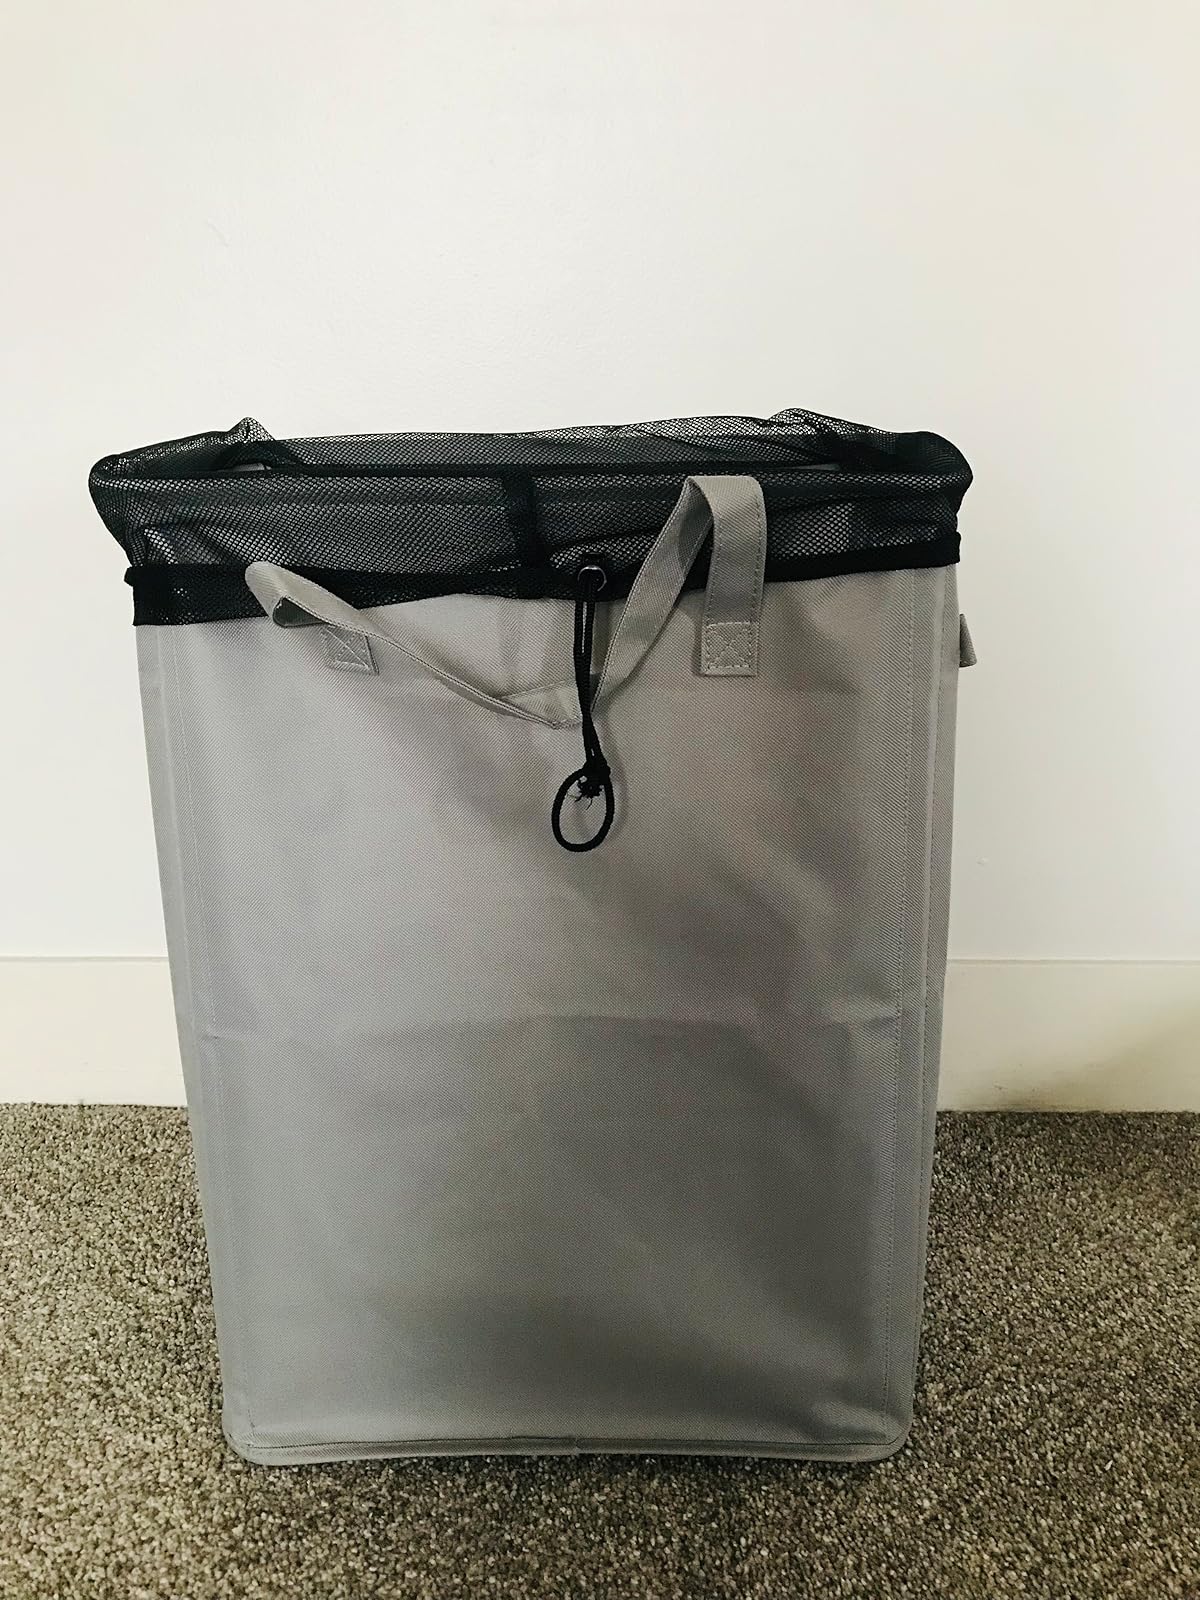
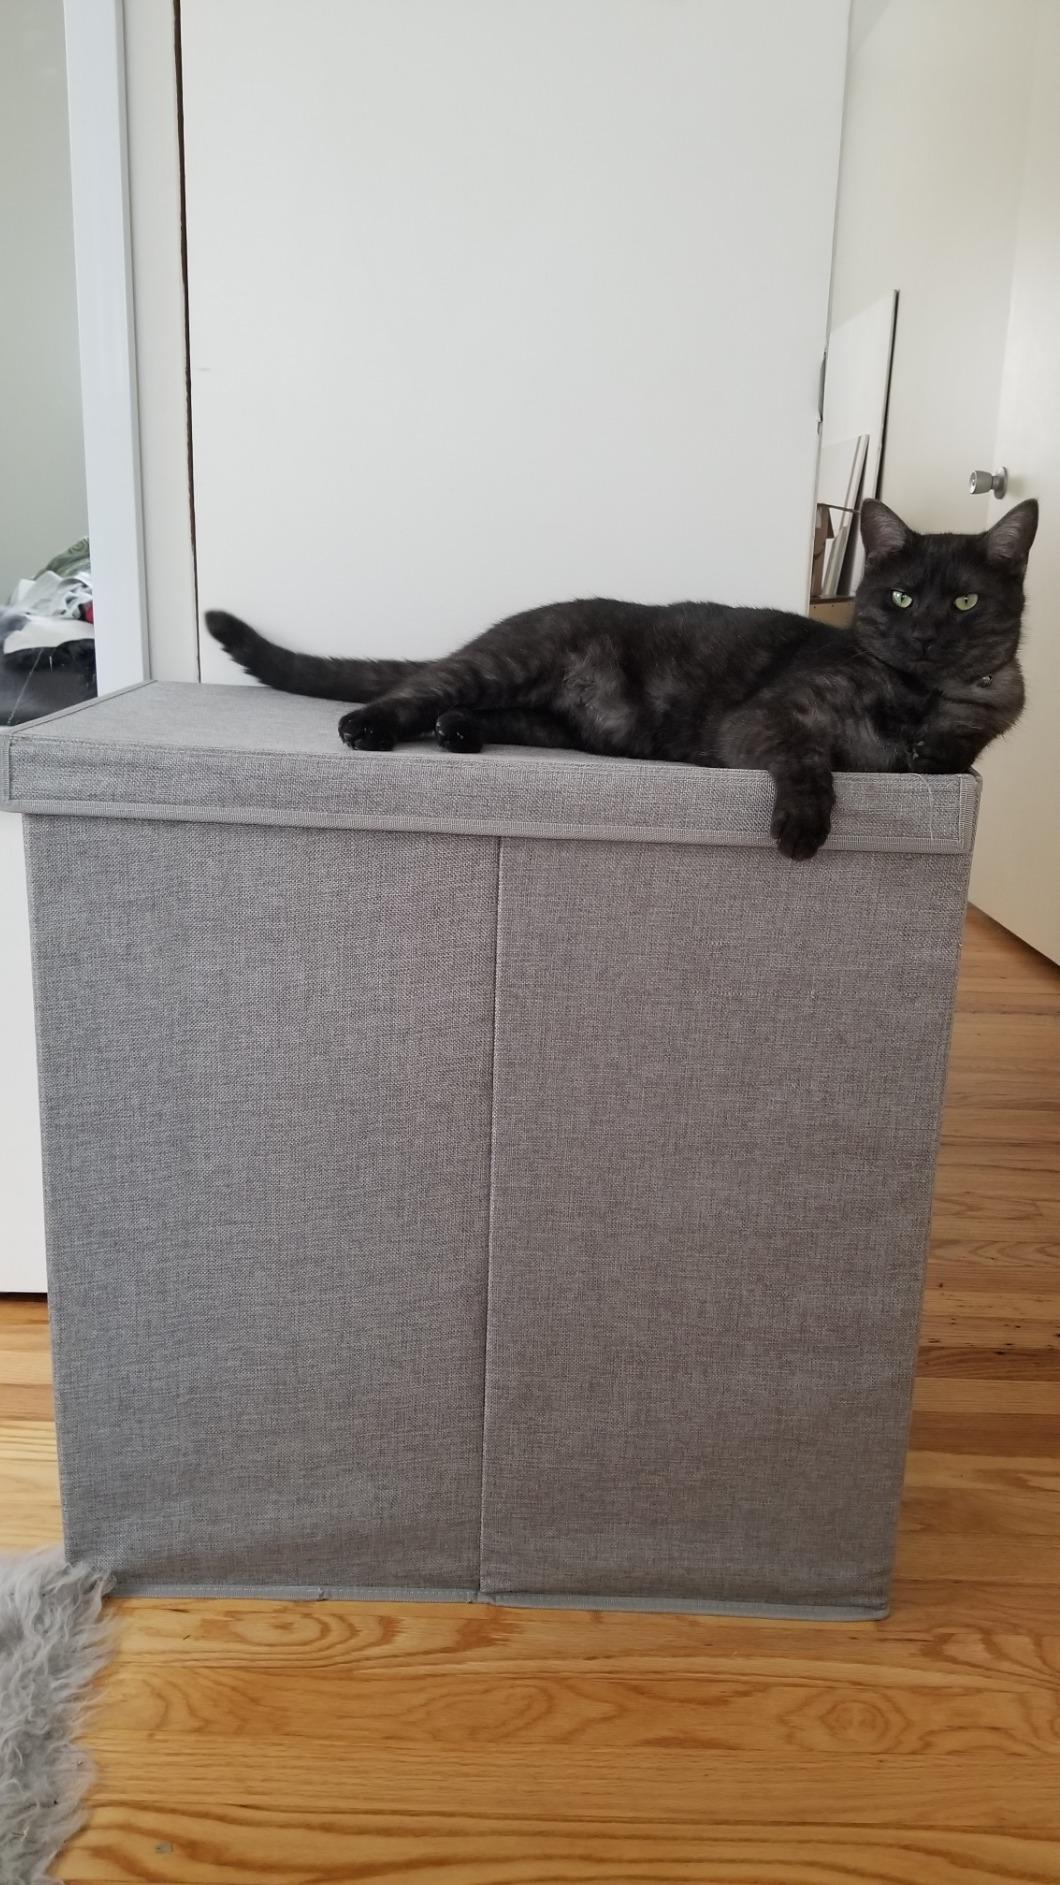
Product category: items_hamper
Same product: no